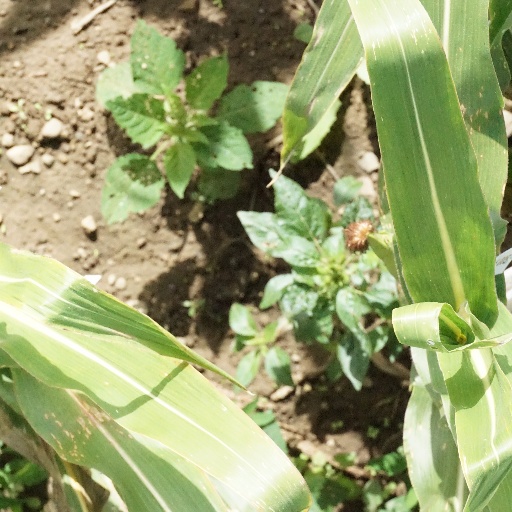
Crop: maize; corn